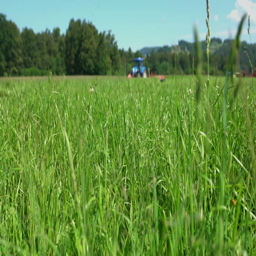
the light on the tractor is pulsating .